Dexys Midnight Runners discography

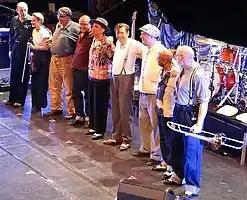
Dexys on stage at Cambridge Corn Exchange in 2012

This is the discography of British pop rock band Dexys Midnight Runners, currently known officially as Dexys.